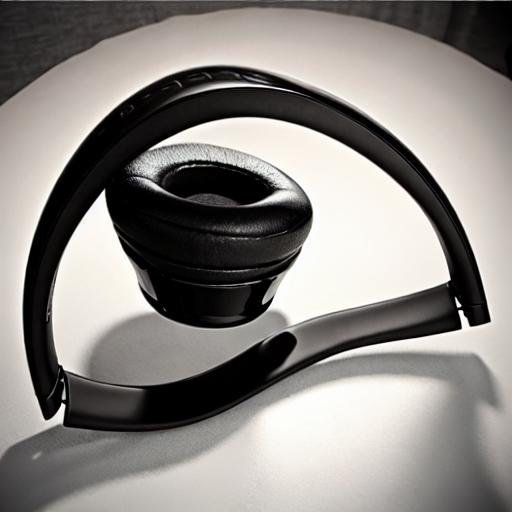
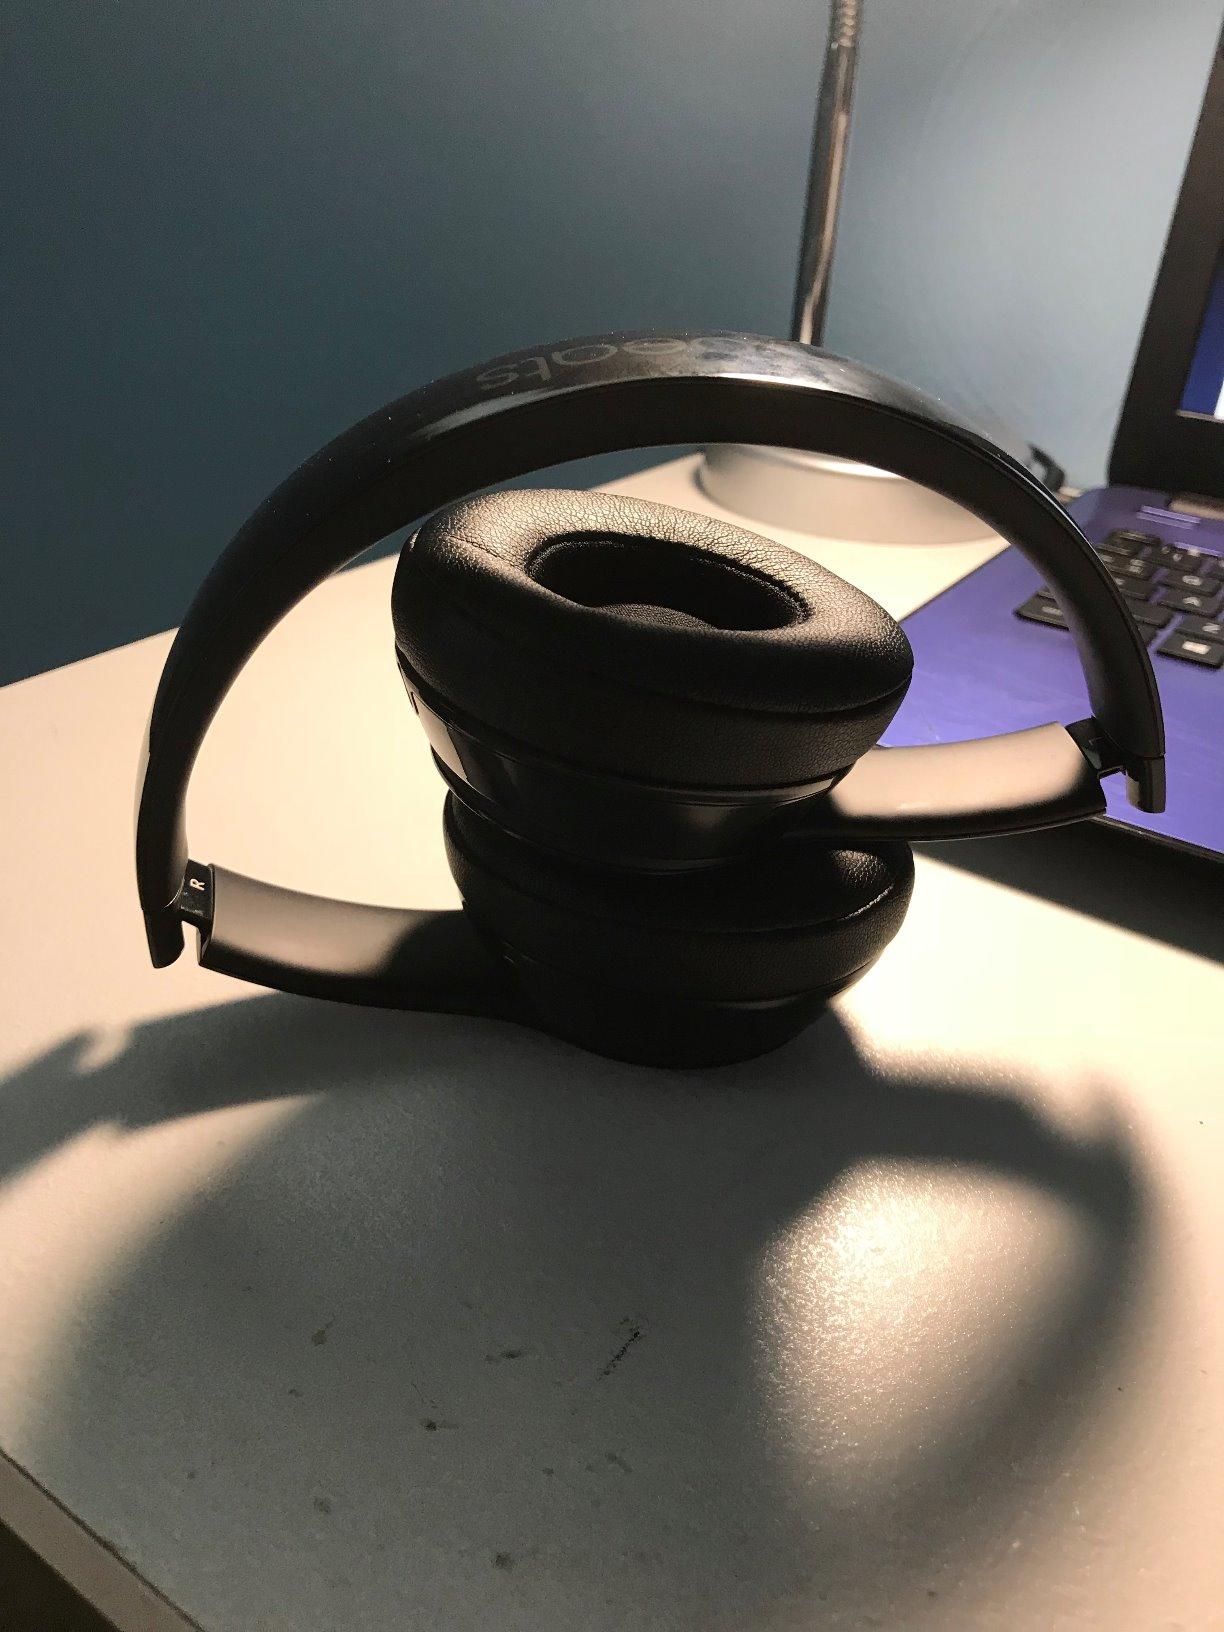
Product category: headphones
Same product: no